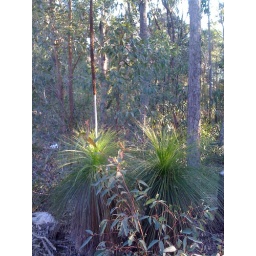
grass tree in bloom